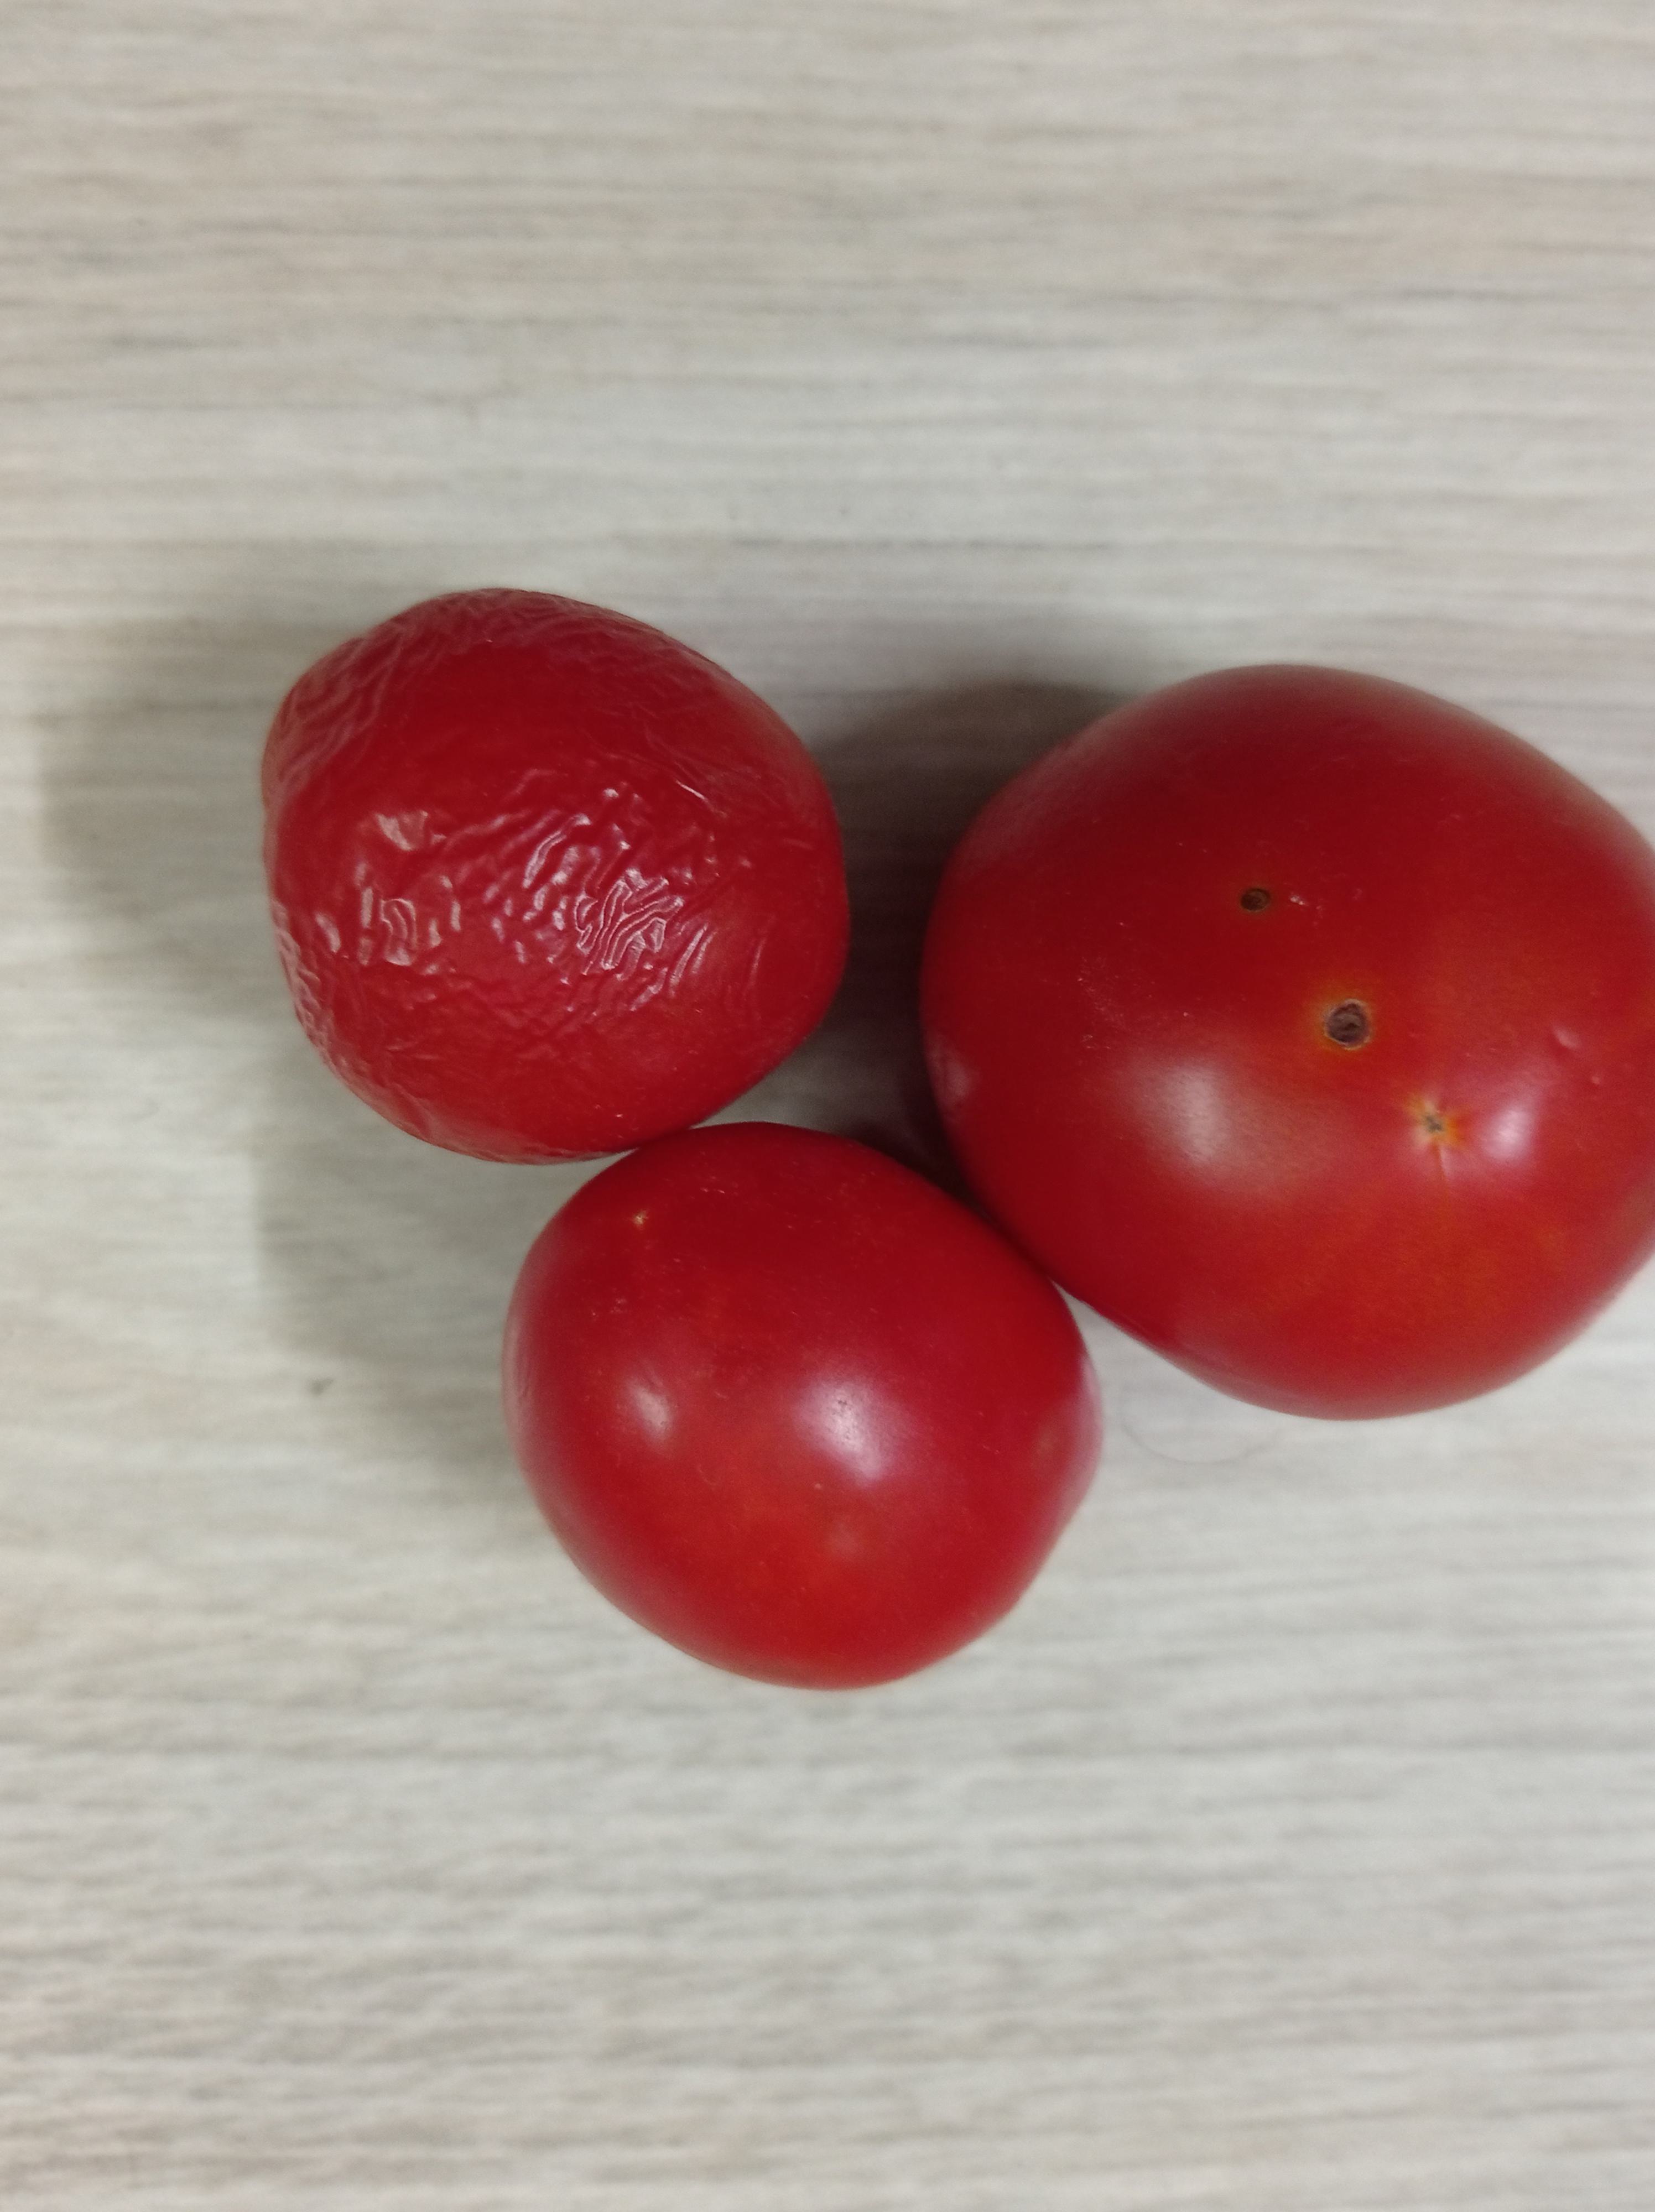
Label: Fresh